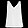
Label: Shirt